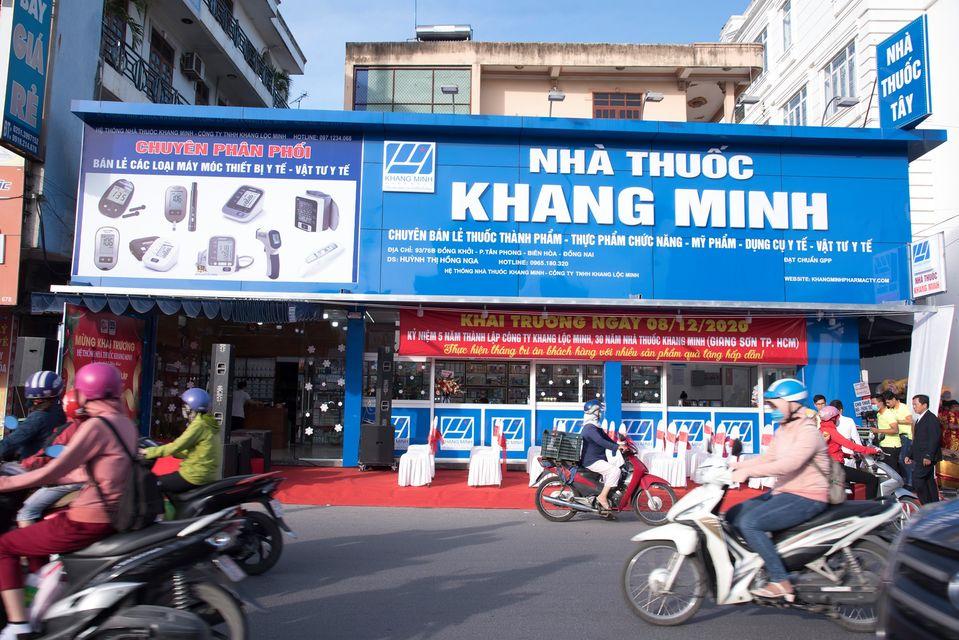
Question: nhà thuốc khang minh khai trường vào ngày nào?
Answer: nhà thuốc khai trương vào ngày 8 tháng 12 năm 2020